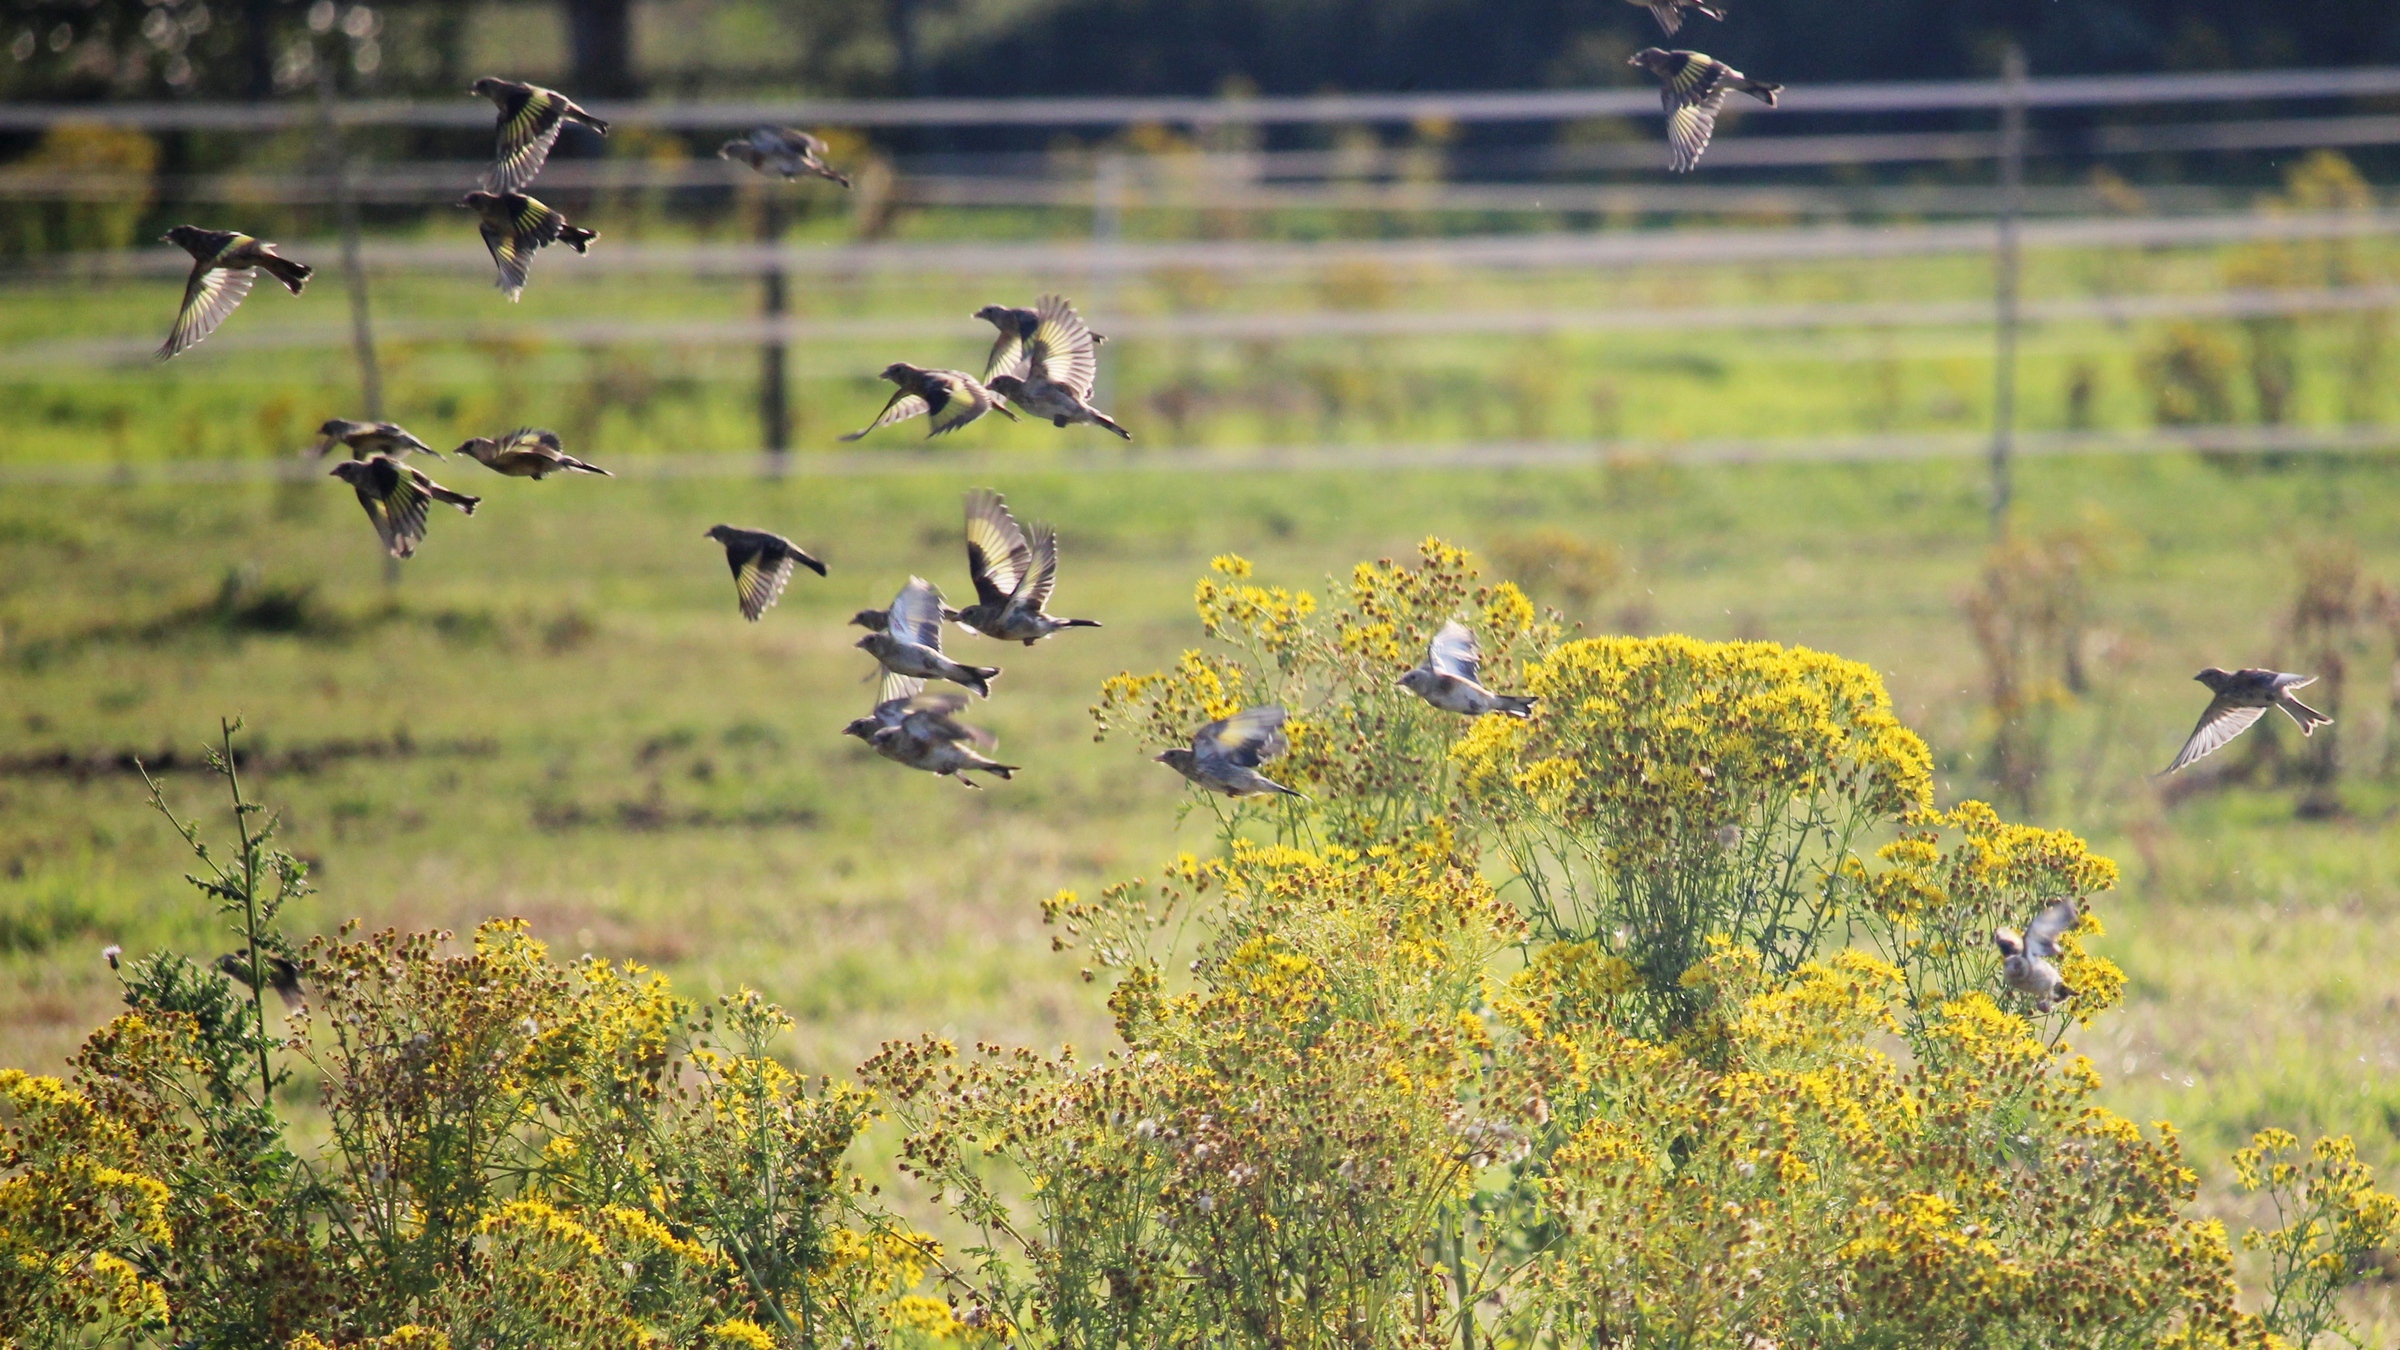
grass, bird, meadow, prairie, flower, wildlife, pasture, autumn, agriculture, flora, fauna, wildflower, grassland, habitat, natural environment